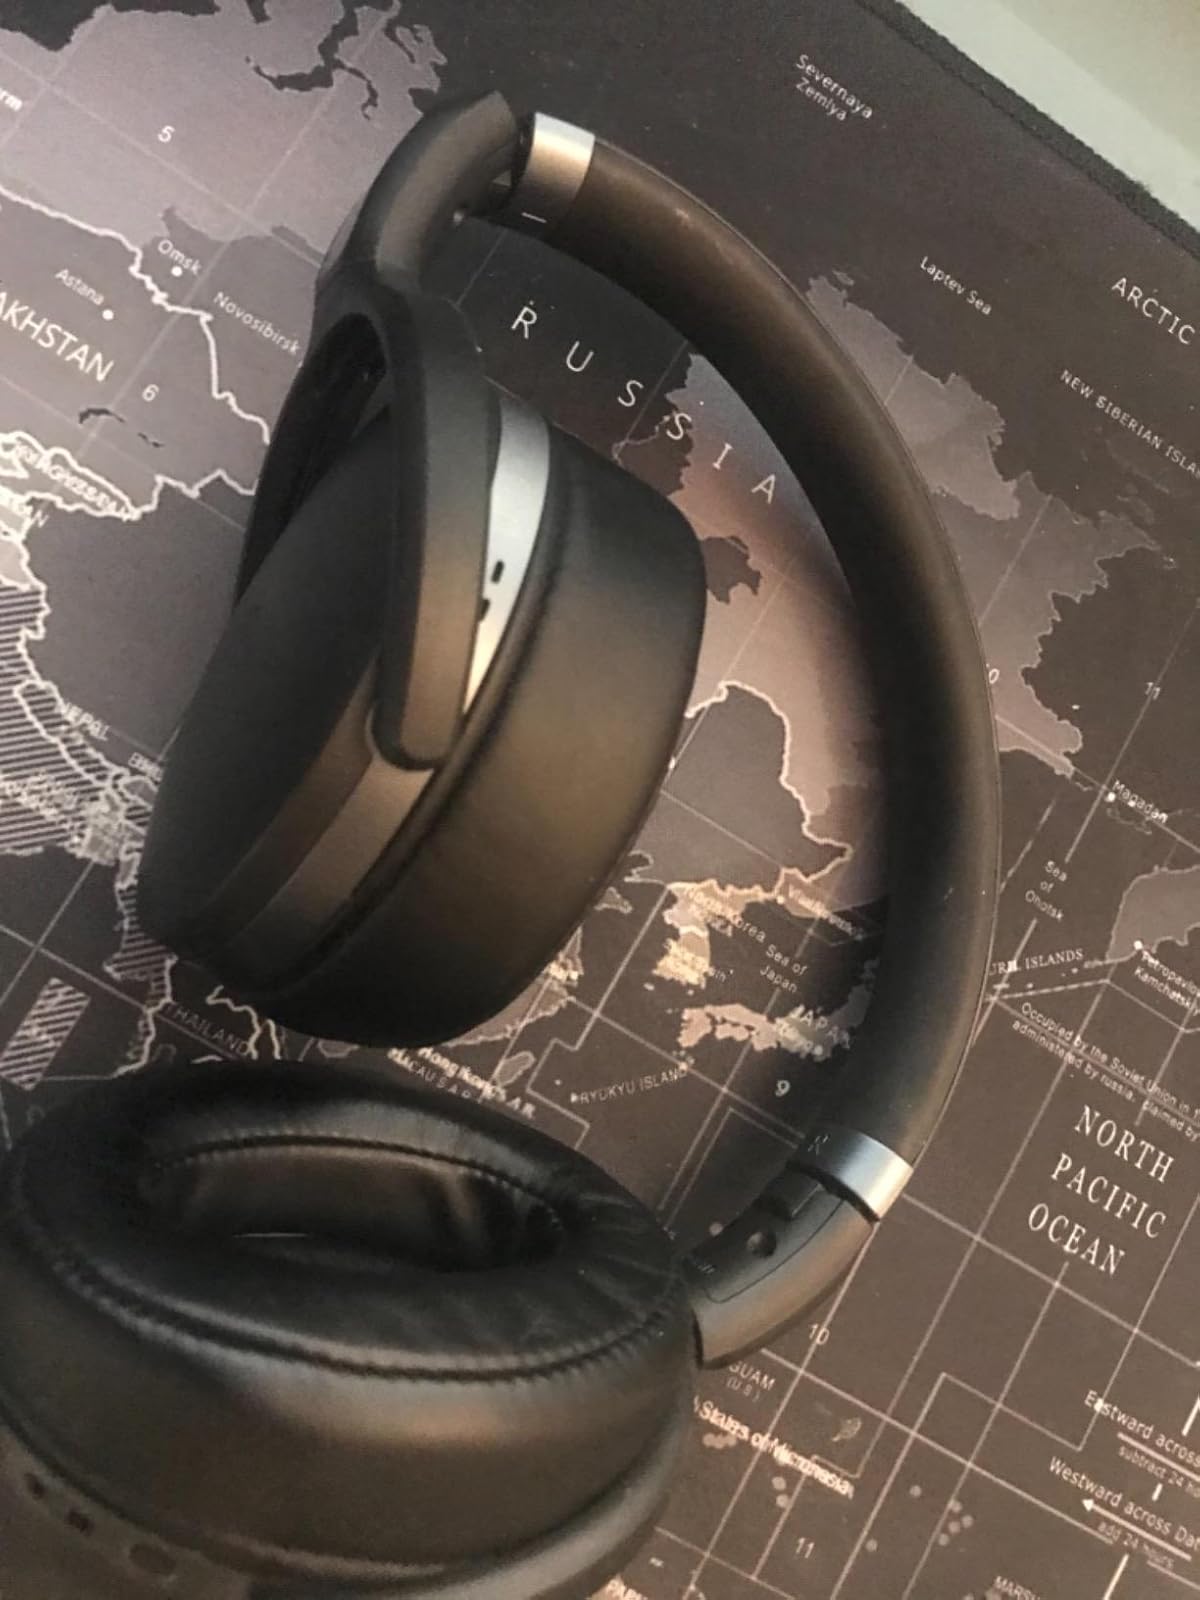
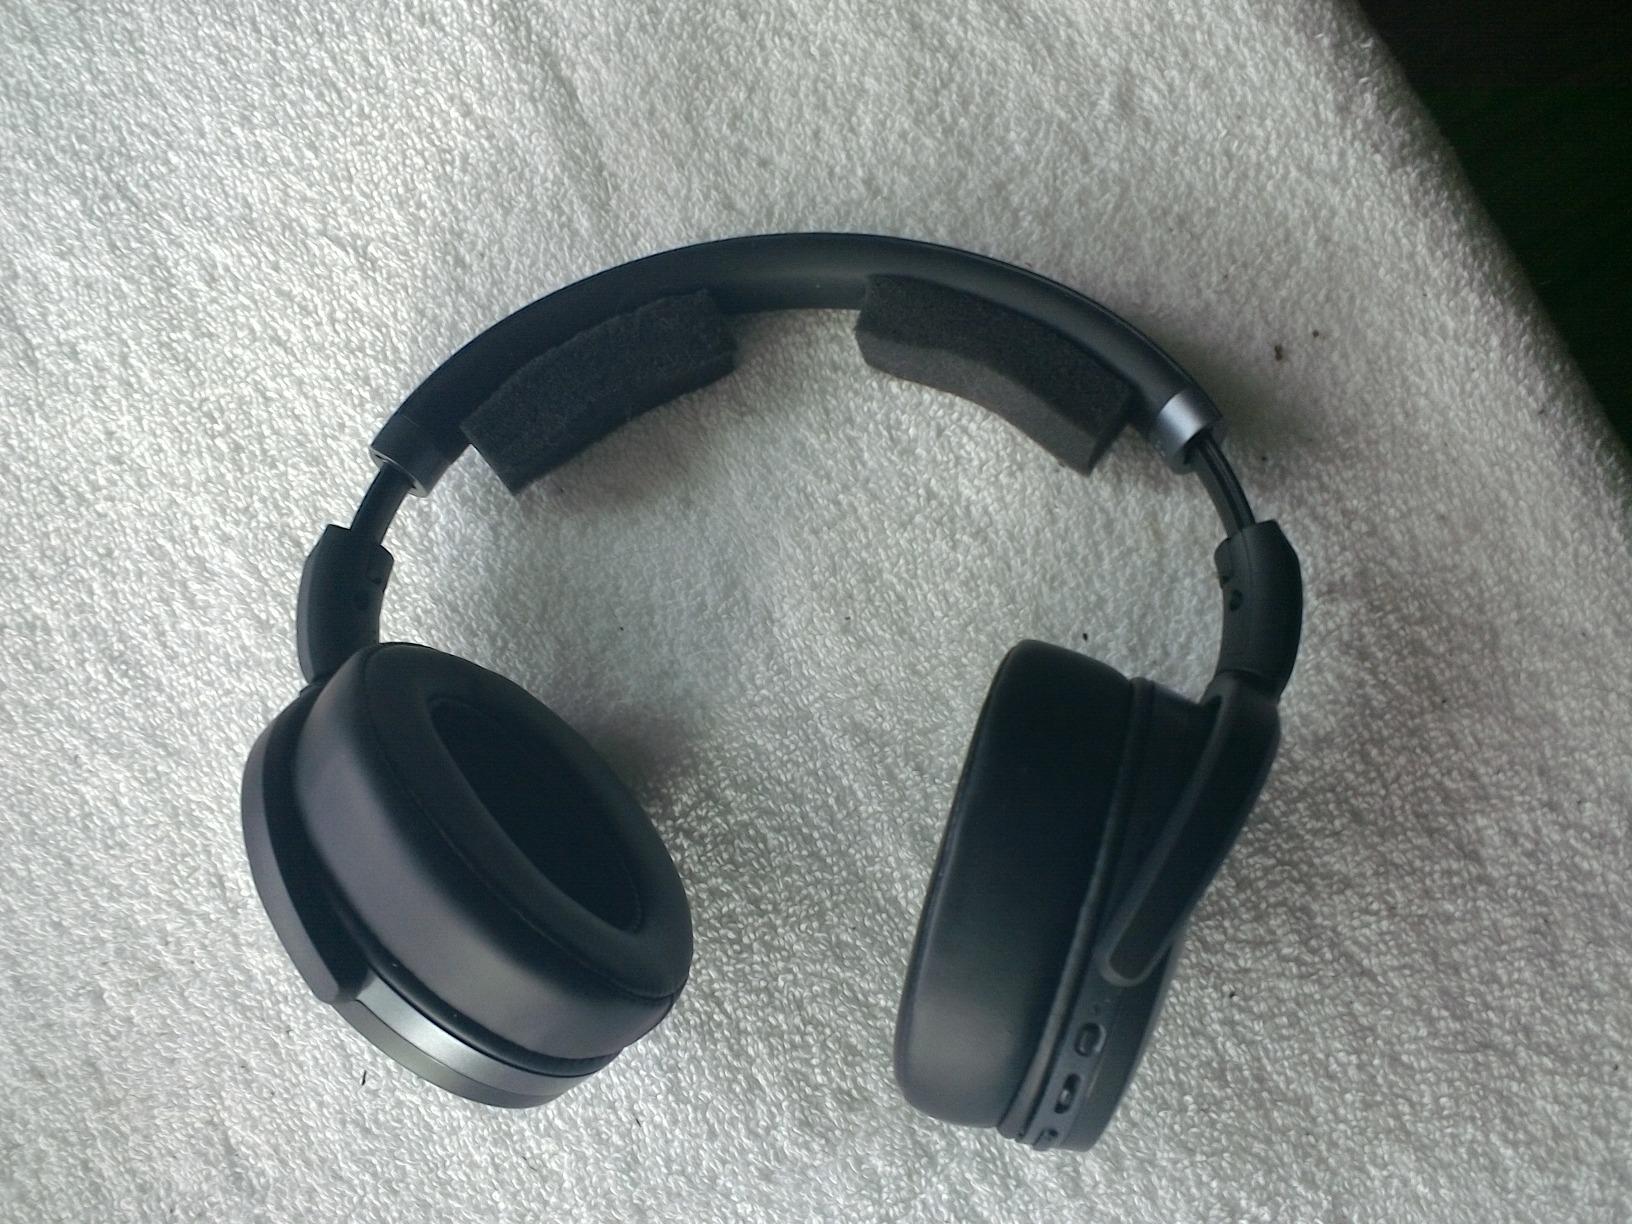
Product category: headphones
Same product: yes